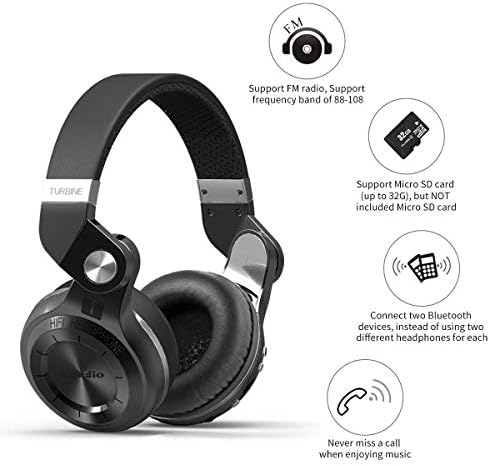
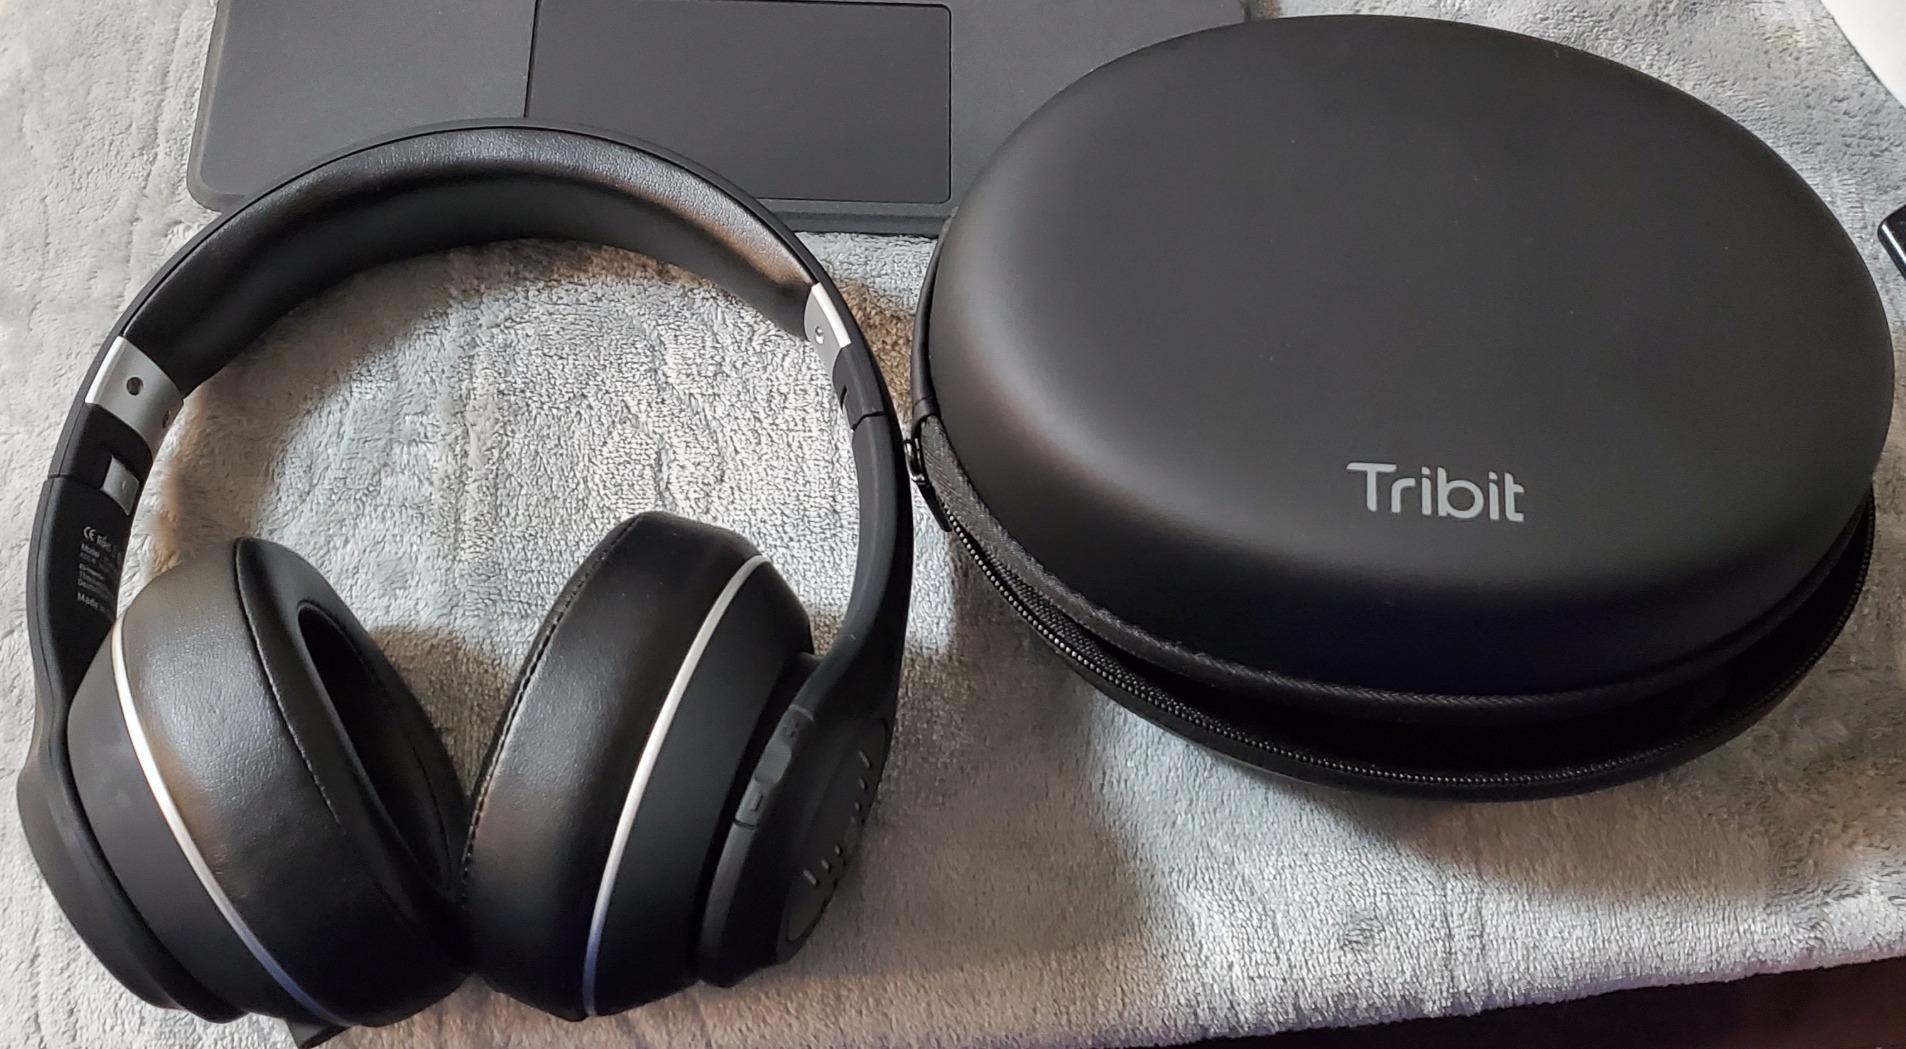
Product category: headphones
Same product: no